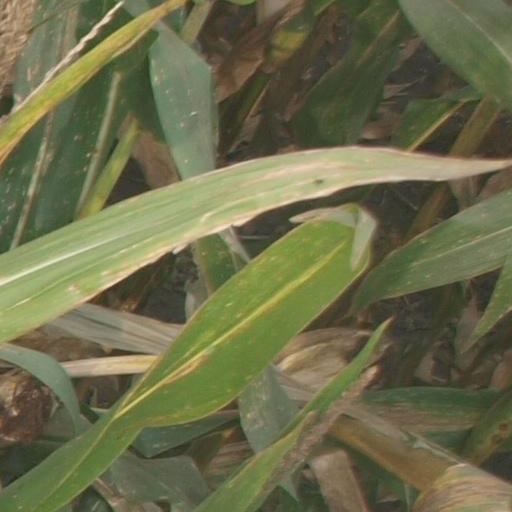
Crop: maize; corn